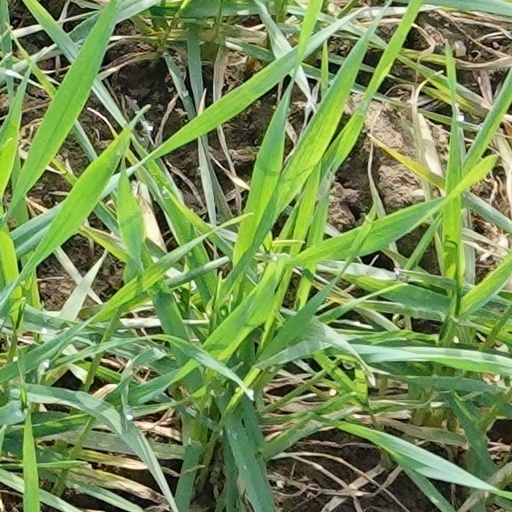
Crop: wheat